Siberian chipmunk

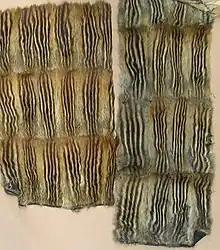
Chipmunk fur-skins

If the species were introduced to Britain, it is possible that Siberian chipmunks may compete with other small animals, such as the red squirrel, wood mouse, and bank vole.